Hartsdale Pet Cemetery

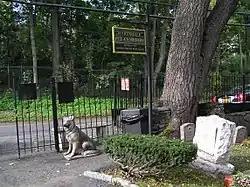
Hartsdale Pet Cemetery, October 2012

Hartsdale Pet Cemetery, also known as Hartsdale Canine Cemetery, is a historic pet cemetery located at Hartsdale, Westchester County, New York. It was established in 1896, and contains over 80,000 interments, with 14,000 interment lots and 7,000 memorials. Contributing resources include the groundskeeper's cottage, a house, a public memorial to the dogs of war, a mausoleum, and manmade and natural topographical attributes. It is America's largest and oldest pet cemetery.